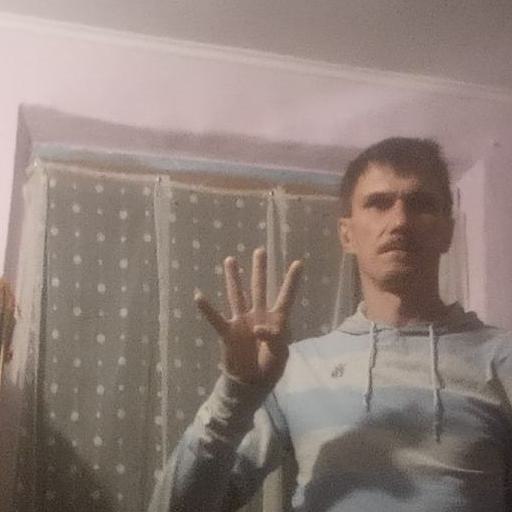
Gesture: four